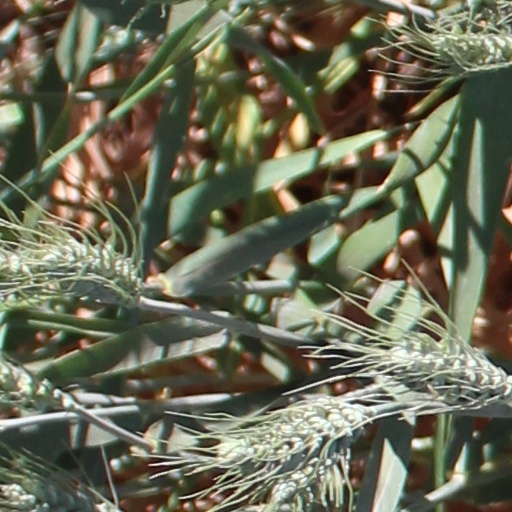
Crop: wheat